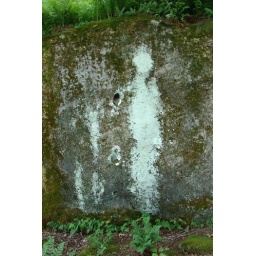
i dunno... just a white mark on a rock and a hole beside it